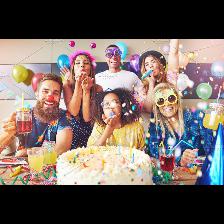
Label: Human